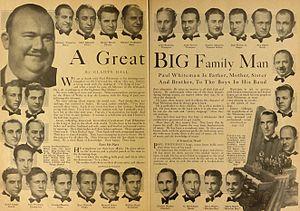
Lennie Hayton, né Leonard George Hayton, est un pianiste et compositeur américain de musiques de films, né le 13 février 1908 à New York, et mort le 24 avril 1971 à Palm Springs.
Paul Whiteman dit parfois Pops est un chef d'orchestre américain, né le 28 mars 1890 à Denver et mort le 29 décembre 1967 à Doylestown.
Bing Crosby, de son vrai nom Harry Lillis Crosby Jr., né le 3 mai 1903 à Tacoma et mort le 14 octobre 1977 à Alcobendas près de Madrid, est un chanteur et acteur américain.